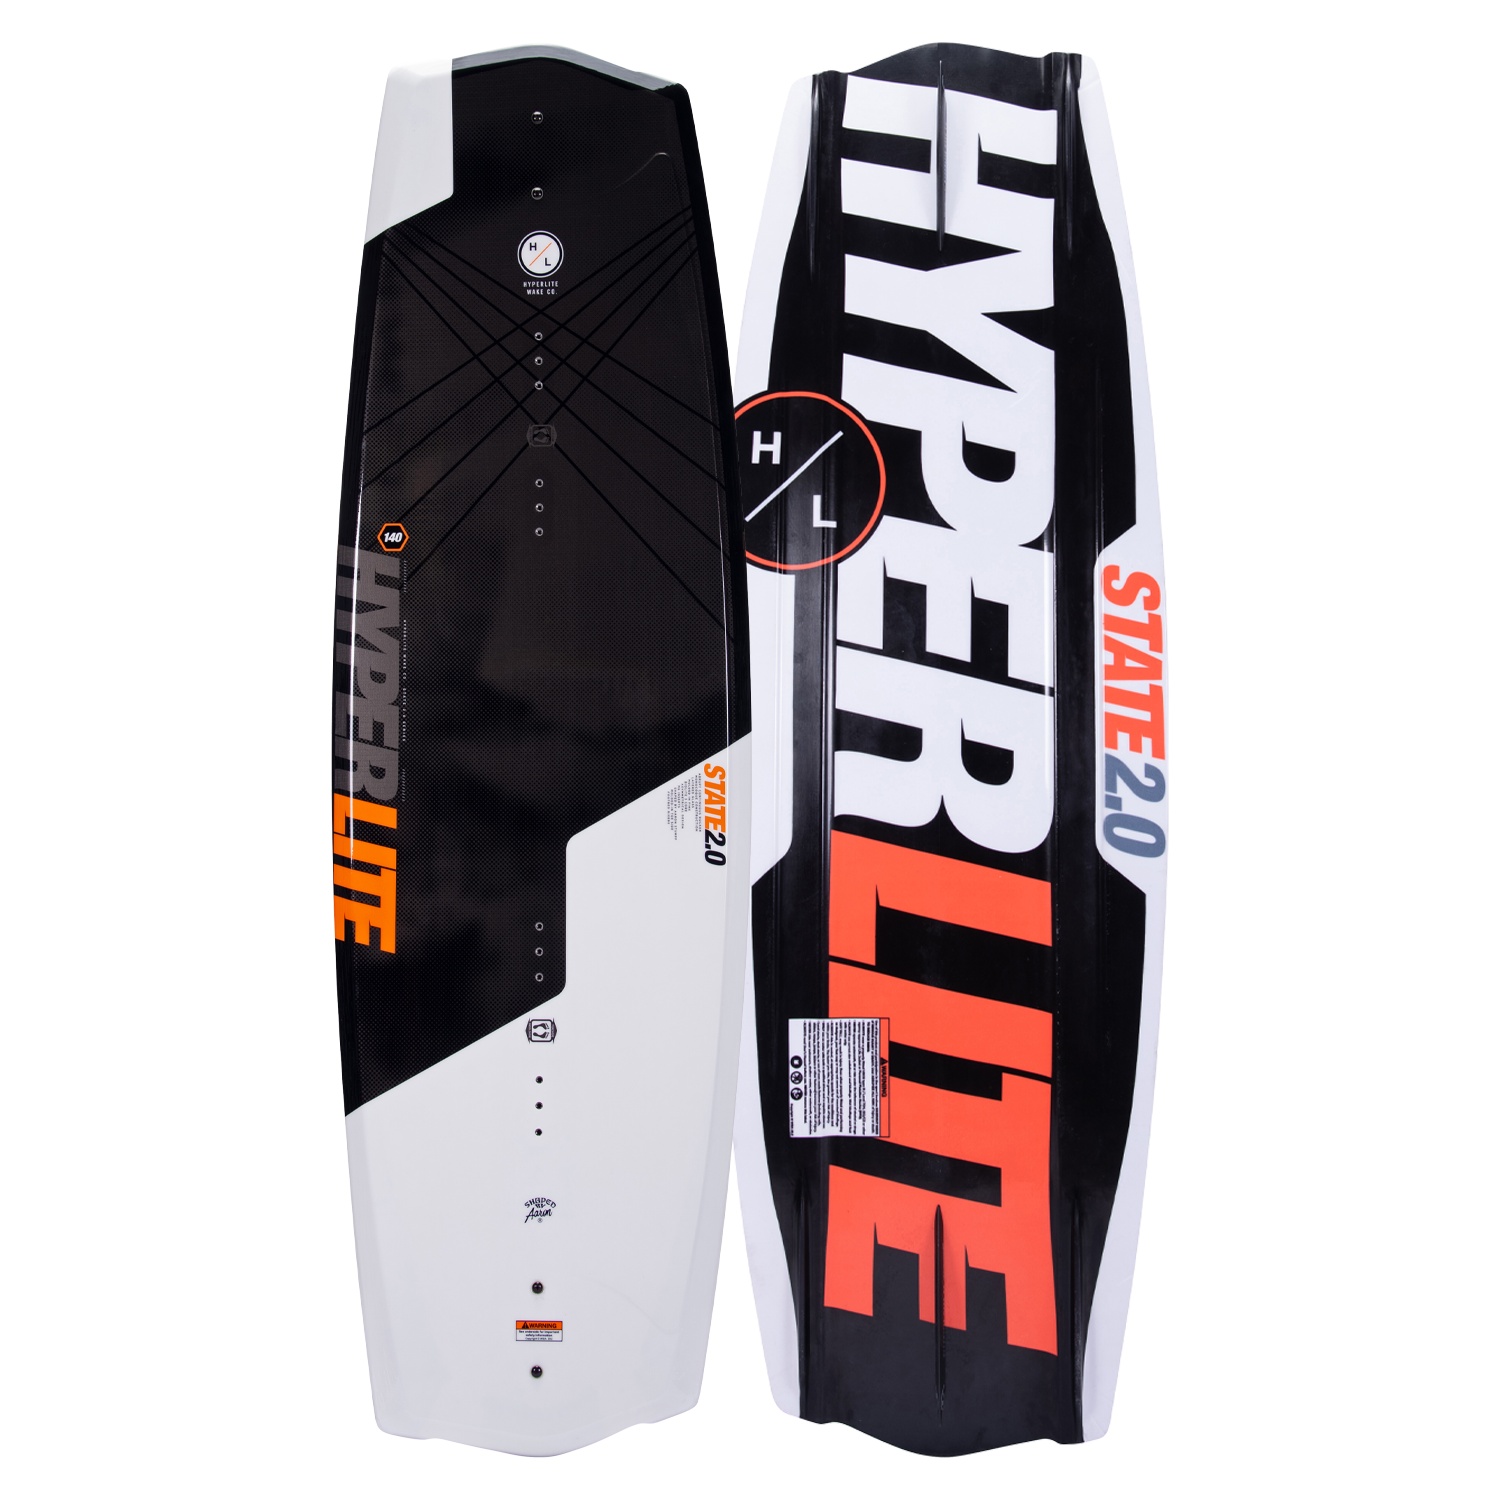
State 2.0
Creating a shape to take riders' skills to the next level was the goal behind the State 2.0. Learning from other asymmetrical designs, we found that creating a shorter but more effective edge on a rider's toe-side made hard to learn wake jumps a lot easier. This is because there is less rail to initiate when applying toe-side pressure. Once set, the smoother toe-side transition is then held by the State 2.0's thinner profile molded-in fins, creating less drag and a better release off the top of the wake. Subtle Molded-In Toe-Side Footbed Risers were also added to help a rider create more leverage when pressure is applied. The longer, more traditional heel-side edge compliments this asymmetrical design by allowing the natural body position of a rider to generate stability and speed into the wake without a loss of pop due to reduced surface area. The State 2.0 has been tested and proven to be the best choice for a rider looking to master the foundations of wakeboarding. CONSTRUCTION FEATURES Biolite 3 core Abrupt Continuous Rocker Asymmetrical Design Molded In Fins Molded-In Toe Side Footbed Risers Monocoque Construction Layered Glass Shaper: Aaron Stumpf M6 Inserts Fins: 2-Pack - 1.3” Disorder
Brand: Hyperlite Wake
Category: Sporting Goods > Outdoor Recreation > Boating & Water Sports > Towed Water Sports > Wakeboarding > Wakeboards